Wang Hong (cyclist)

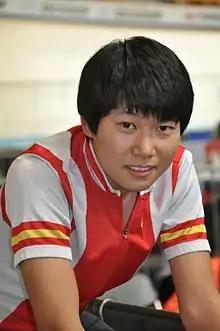
Wang Hong (2016)

Wang Hong (born 27 January 1997) is a Chinese female track cyclist. She won the gold medal in the team pursuit at the 2016 Asian Cycling Championships.